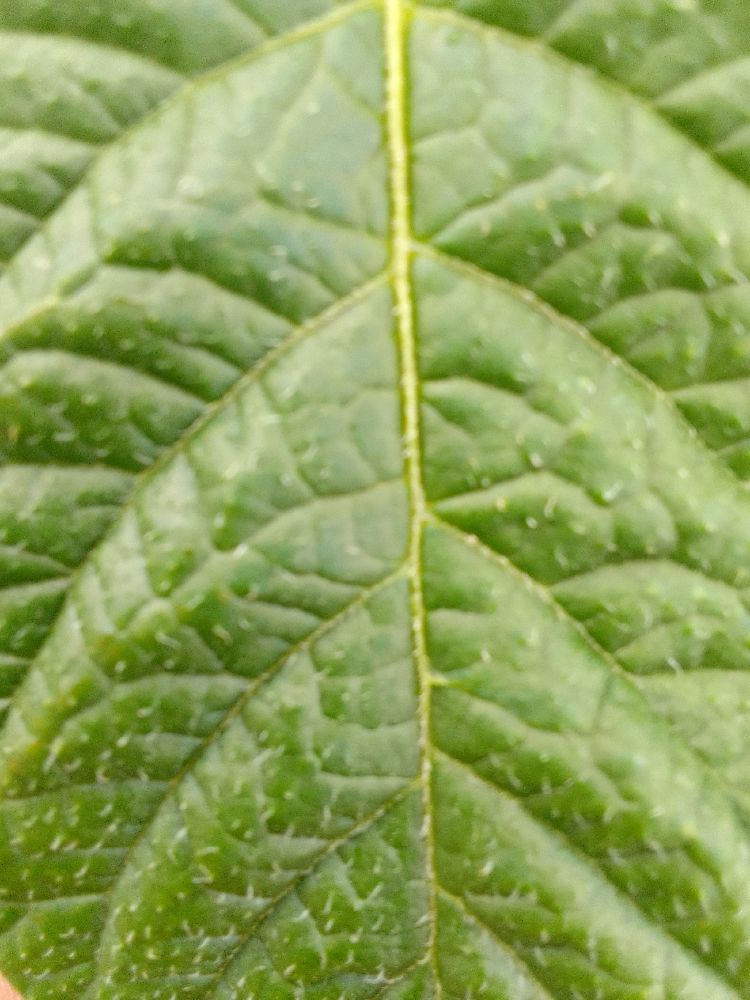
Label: Healthy